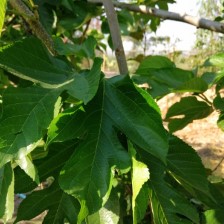
Variety: RedKing